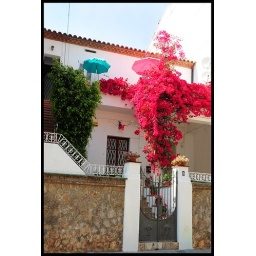
Beautiful flowers and colour co-ordinated parasols decorate this small house in the town.